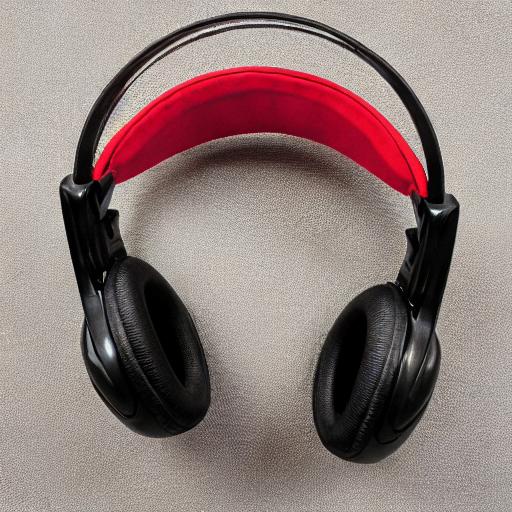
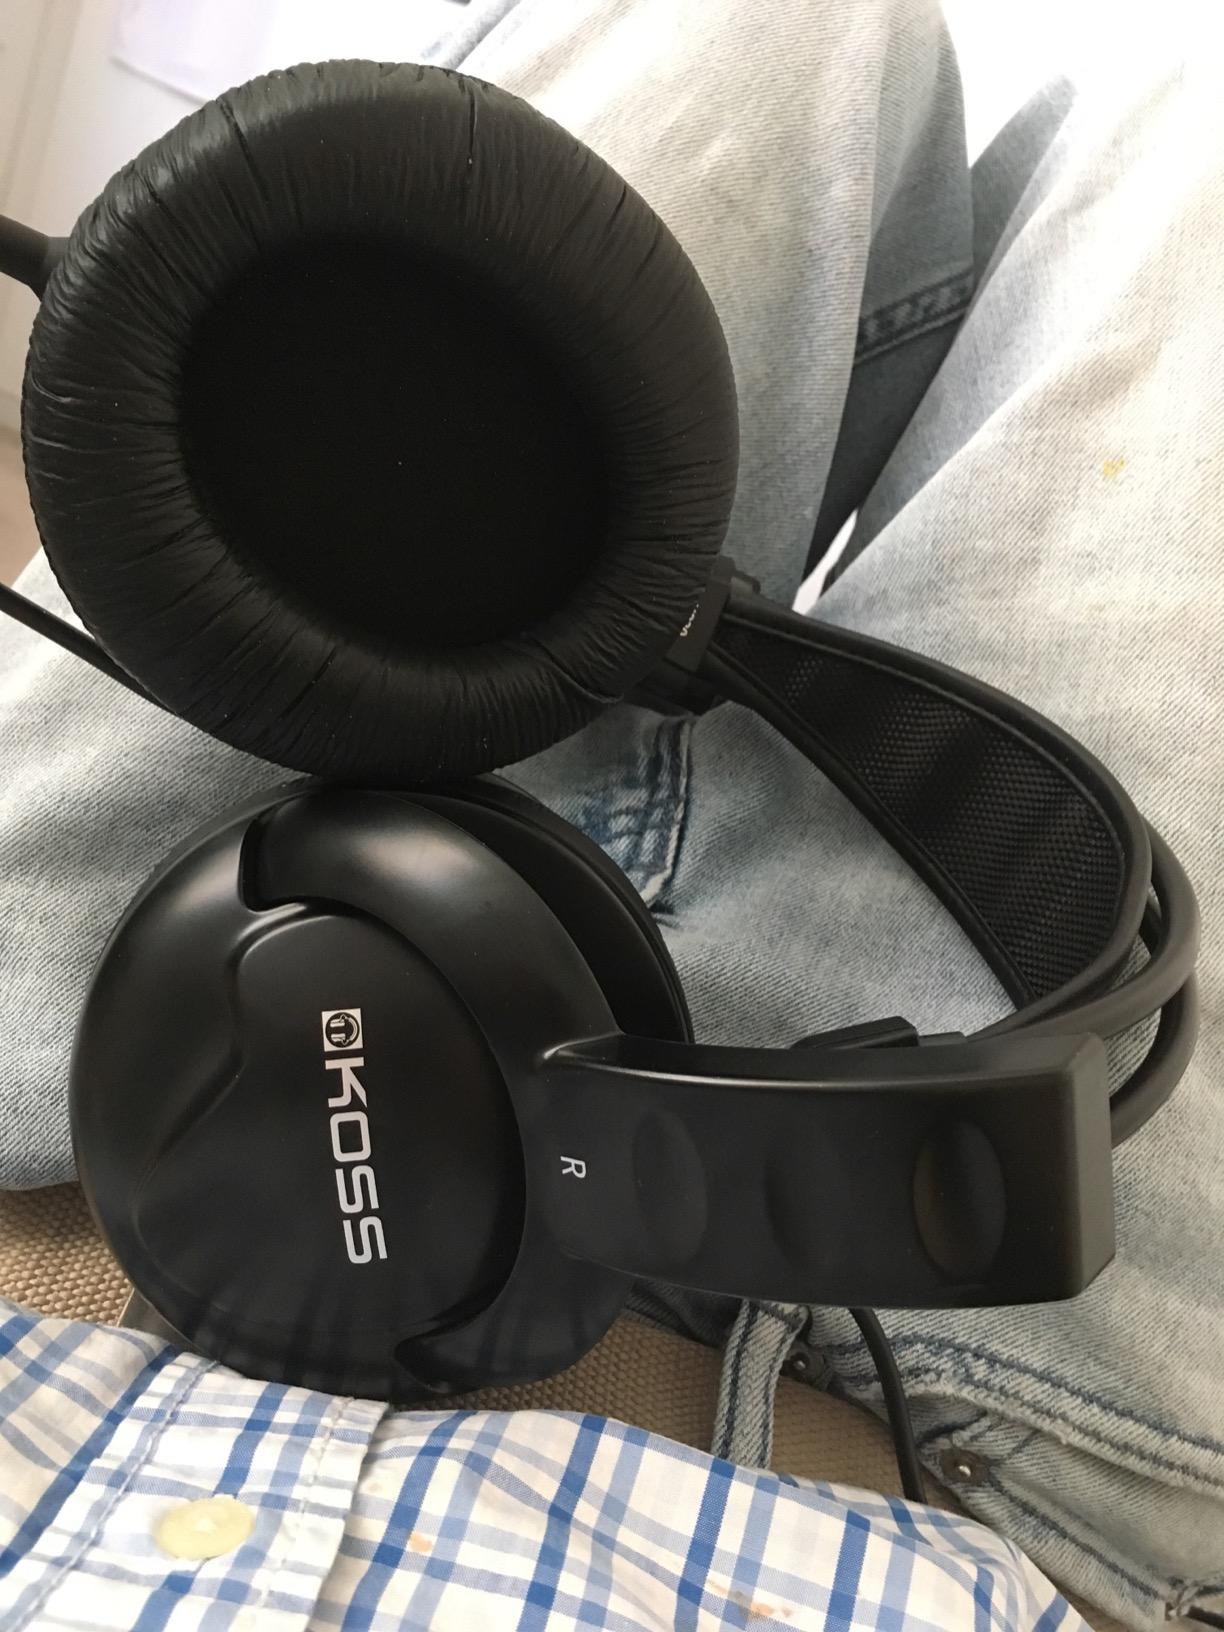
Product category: headphones
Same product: no